Raikat

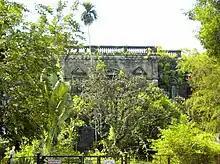
Present state of the palace.

The independent Baikunthopur Estate ended with Darpa Dev Raikut, the 12th ruler, in 1774, after the reign of 230 years. The zamindari was abolished in 1955, after 180 years under the Bengal Estate Acquisition Act of 1954.